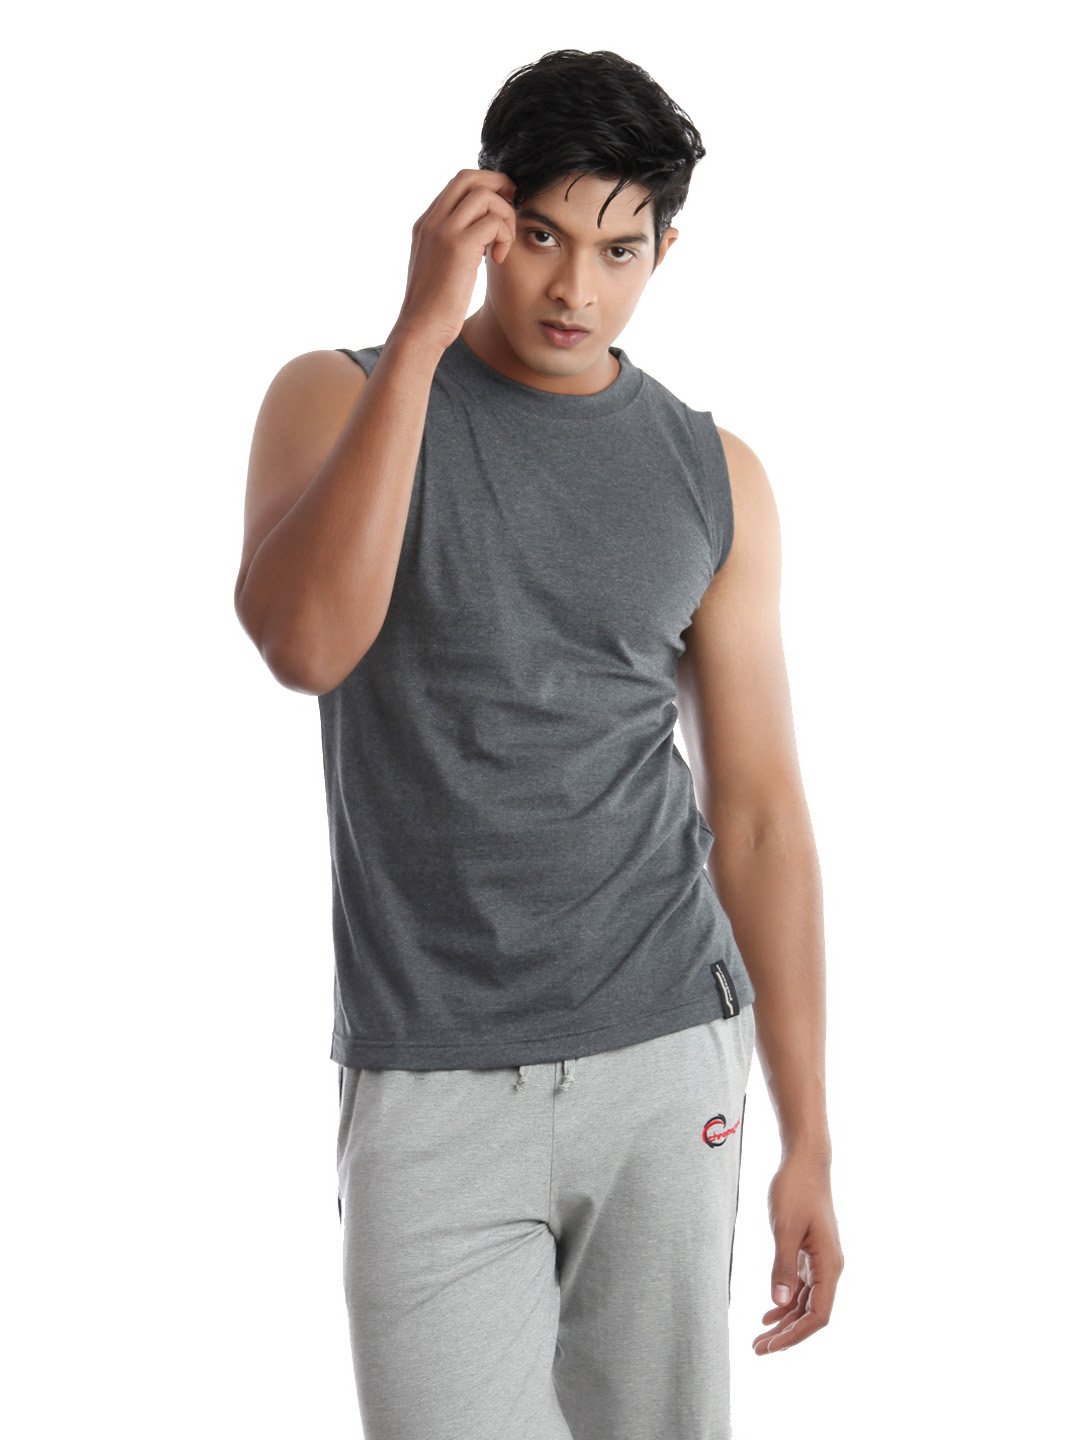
Chromozome Men Grey Innerwear Vest
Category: Apparel / Innerwear / Innerwear Vests
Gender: Men
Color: Grey
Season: Summer 2016
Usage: Casual